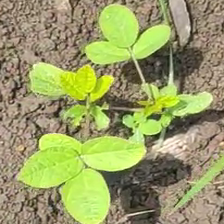
Weed species: Asian_Pigeonwings_(Clitoria Ternatea)